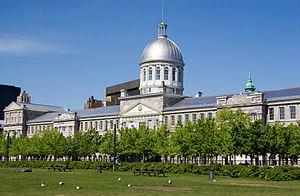
Le Musée de la mode est un musée situé à Montréal au Québec. Le costume, le textile et la fibre sont le thème principal de la collection et des expositions de l'institution muséale. Les expositions et les activités qu'ils organisent visent à faire connaître les trésors vestimentaire contemporains et traditionnels des quatre coins du monde ainsi que l'évolution de la mode au fil des siècles.
Le Vieux-Montréal est un quartier historique de la ville de Montréal situé dans l'arrondissement de Ville-Marie. La majeure partie du Vieux-Montréal a été déclarée arrondissement historique, en 1964, par le Ministère des Affaires culturelles du Québec.
Voici la liste des lieux historiques nationaux du Canada situé dans l'agglomération de Montréal. En mars 2011, on compte 57 lieux historiques nationaux à Montréal, dont cinq sont administrés par Parcs Canada.
Cet article recense les lieux patrimoniaux de Montréal inscrit au répertoire des lieux patrimoniaux du Canada, qu'ils soient de niveau provincial, fédéral ou municipal.
Le marché Bonsecours est un ancien marché public de Montréal, au Québec situé dans le Vieux-Montréal.